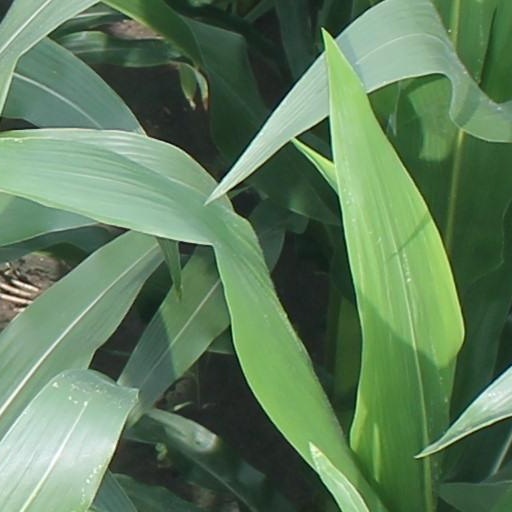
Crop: maize; corn